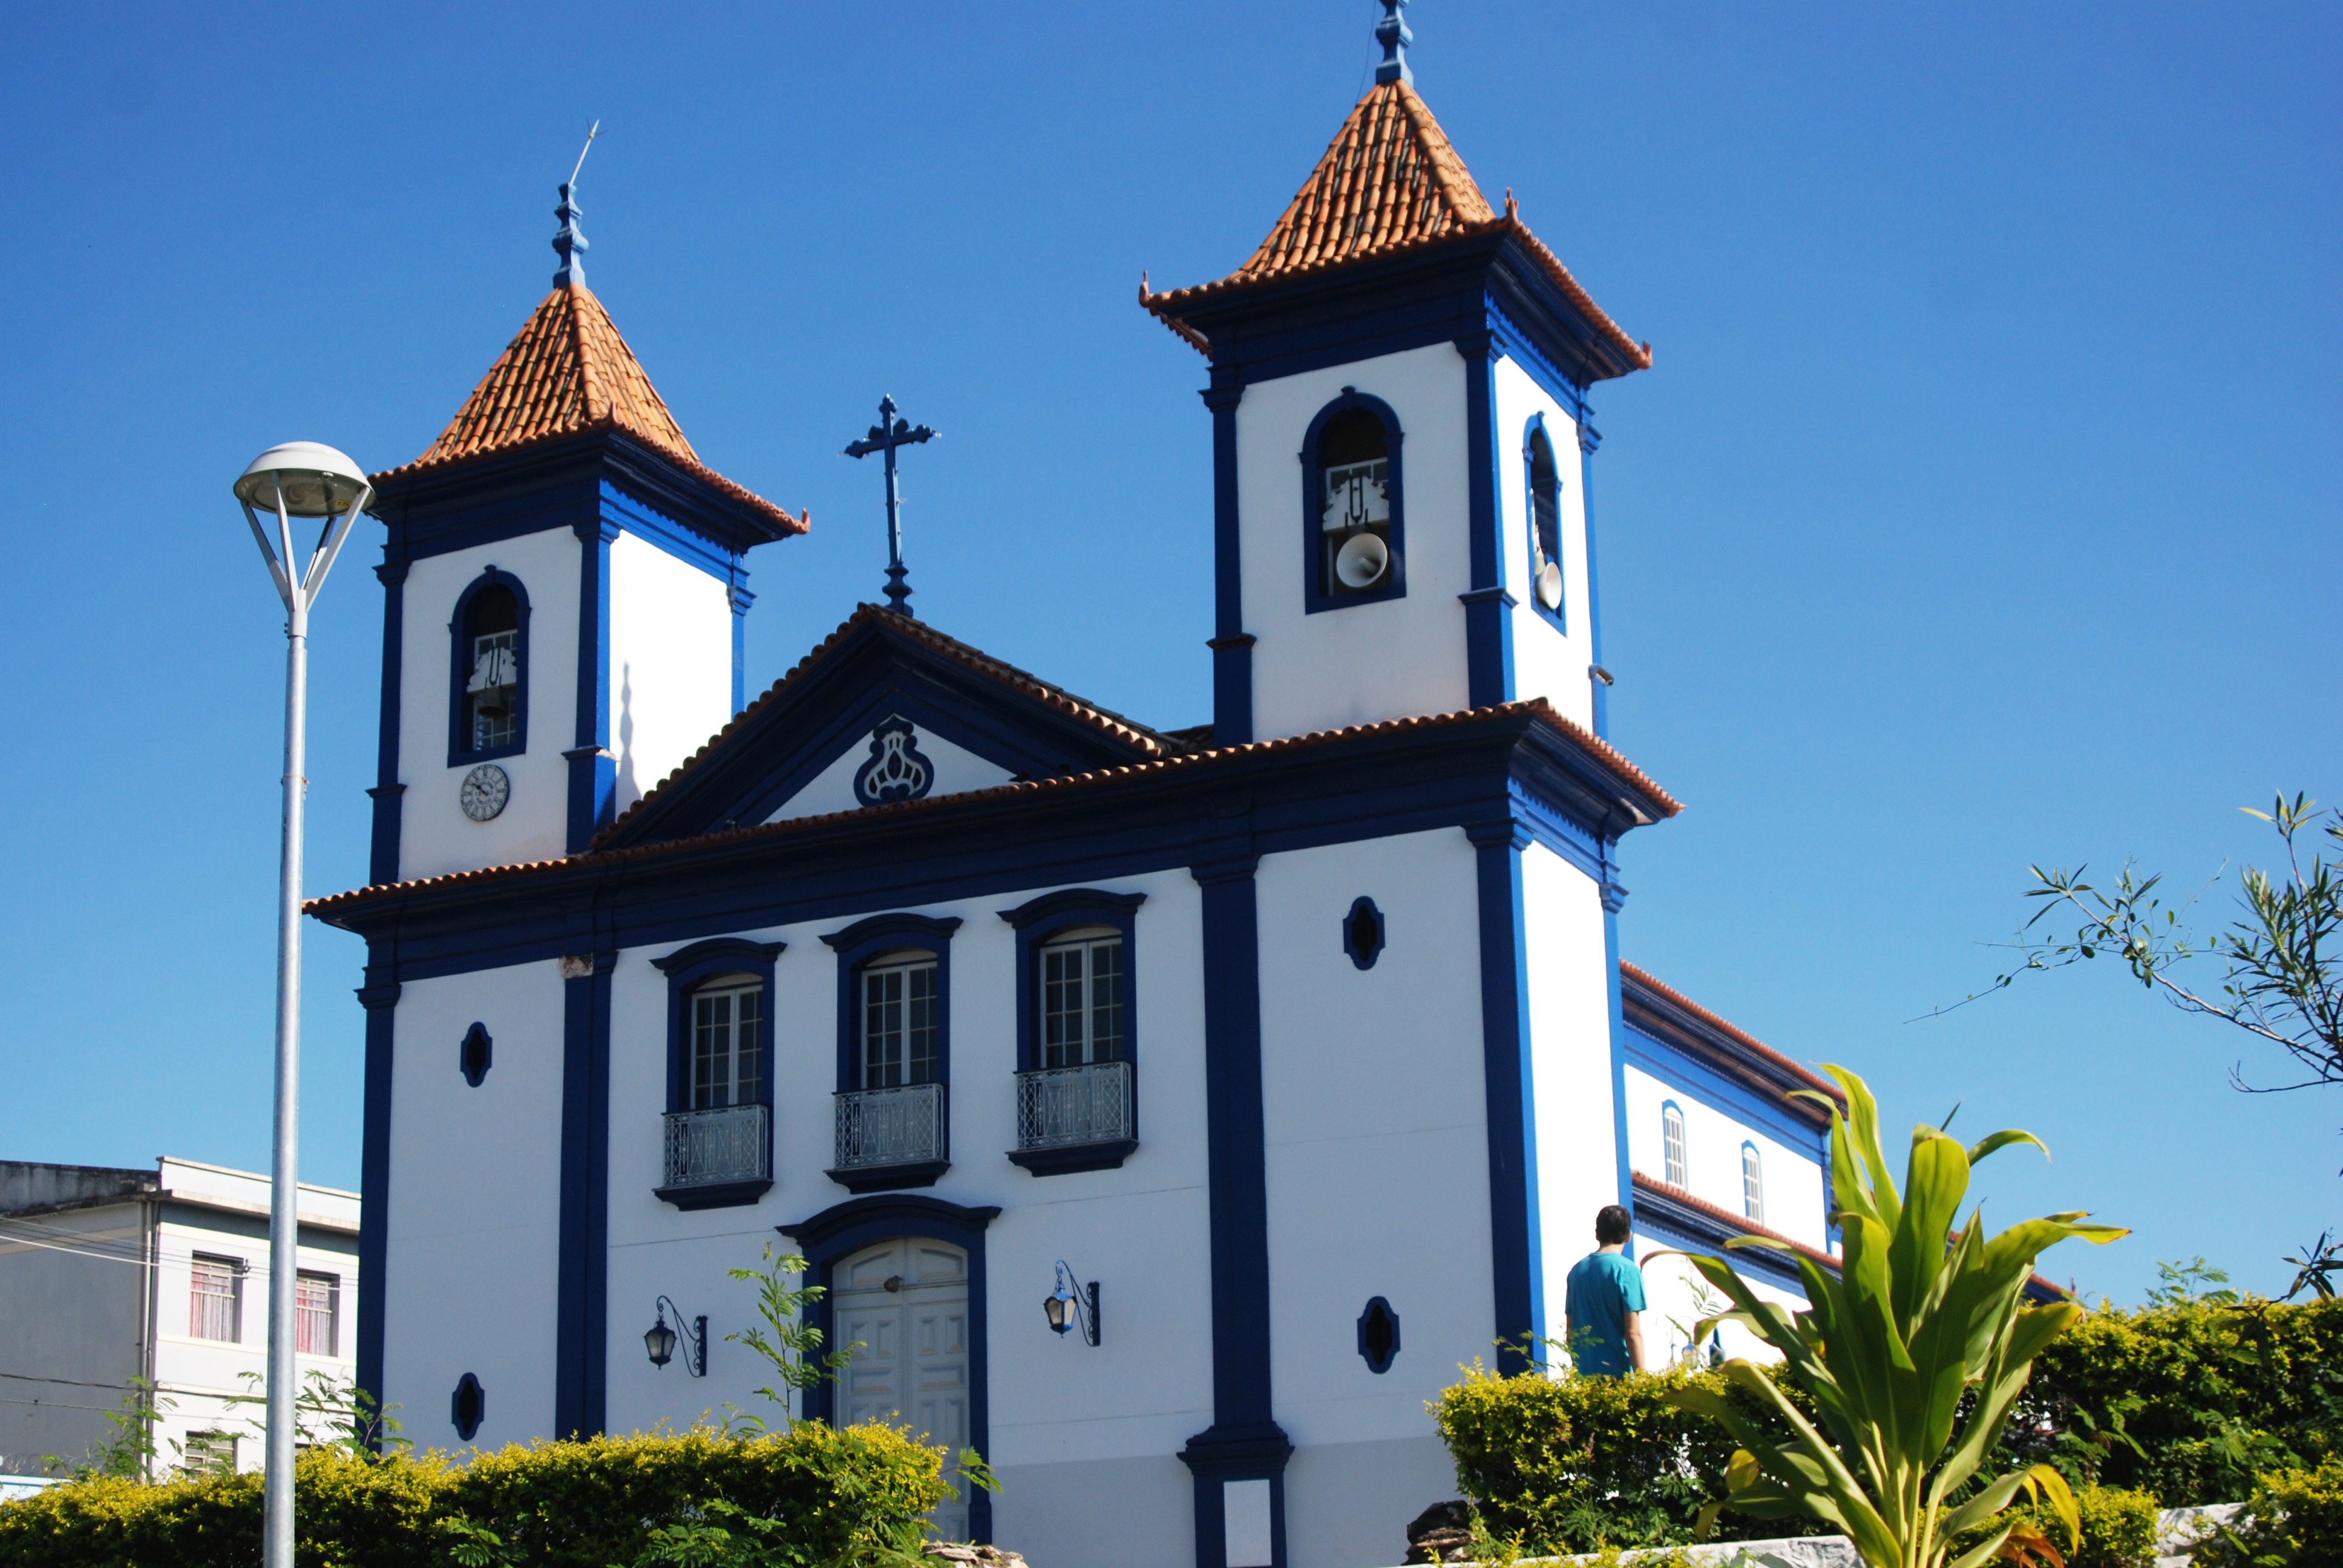
landscape, house, town, building, city, tower, religion, church, chapel, tourism, place of worship, bell tower, steeple, monastery, vista, estate, brazil, minas, historical heritage, spanish missions in california, santo antonio, sete lagoas